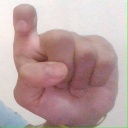
अक्षर: इ